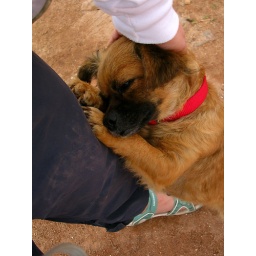
getting her dirty paws all over my pants